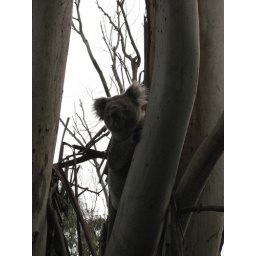
koala at tower hill park near warrnambool